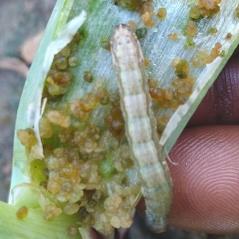
Crop: Onion
Condition: caterpillar-p